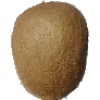
Label: Kiwi 1